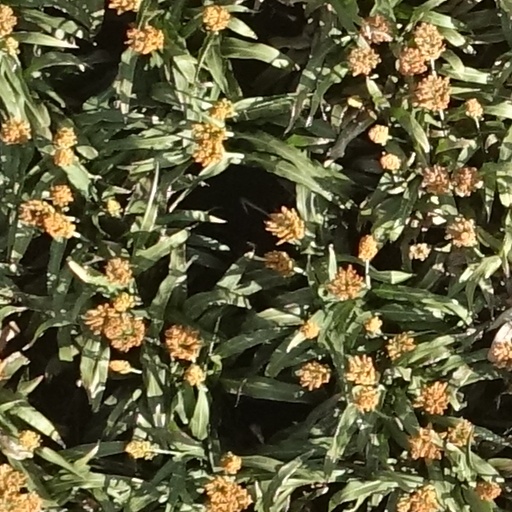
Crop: sorghum